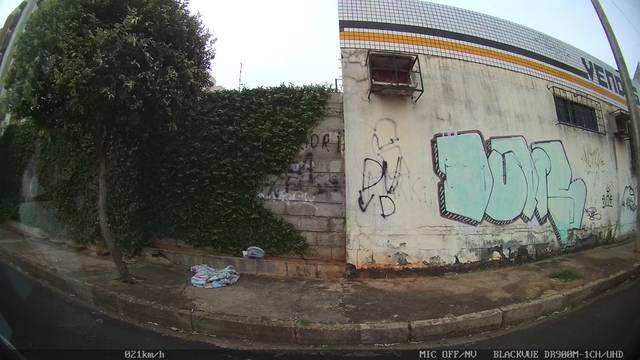
Region: Brazil
Coordinates: -20.831, -49.389